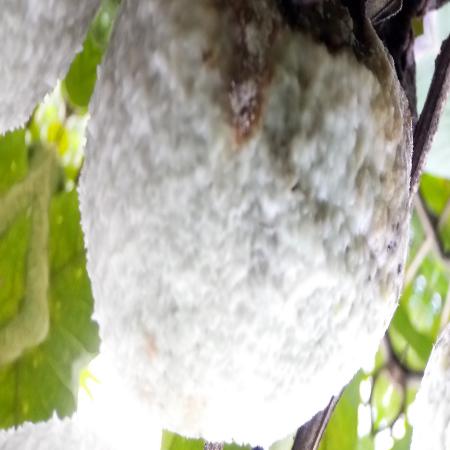
Label: Phytopthora